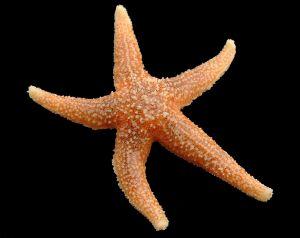
Etoile rouge de l'Atlantique (Asterias rubens). Spécimen en provenance de Belgique.
L'Étoile de mer dite commune est une étoile de mer de la famille des Asteriidae. Elle est l'étoile la plus commune des côtes atlantiques, notamment en Europe.
Les Asteriidae sont une famille d'étoiles de mer, de l'ordre des Forcipulatida.
Asterias est un genre d'étoiles de mer, de la famille des Asteriidae.
Les Forcipulatacea sont un super-ordre d'étoiles de mer.
Patrick Étoile de mer, ou Patrick Étoile, est un personnage de la série télévisée d'animation américaine Bob l'éponge. Il apparaît pour la première fois dès le premier épisode de la série, intitulé Bienvenue à bord !, diffusé aux États-Unis le 1ᵉʳ mai 1999. Il est doublé dans la version originale par Bill Fagerbakke, en version française par Érik Colin jusqu'en 2013, puis par Boris Rehlinger et en version québécoise par Hugolin Chevrette-Landesque. Patrick Étoile est conçu par le biologiste et animateur Stephen Hillenburg peu après l'annulation de sa série Rocko's Modern Life en 1996. À cette époque, Hillenburg tente de créer une série télévisée mettant en scène une éponge très optimiste qui agace son entourage tout en s'inspirant des idées de Laurel et Hardy et de Pee-Wee Herman.
Les étoiles de mer ou Astéries forment une classe d'échinodermes, des animaux marins caractérisés par une silhouette rayonnante et un squelette calcaire formé de pièces articulées. On en dénombre au moins 1 500 espèces réparties dans plus de trente familles vivant dans tous les océans.
Les échinodermes forment un embranchement d'animaux marins benthiques présents à toutes les profondeurs océaniques, et dont les premières traces fossiles remontent au Cambrien.